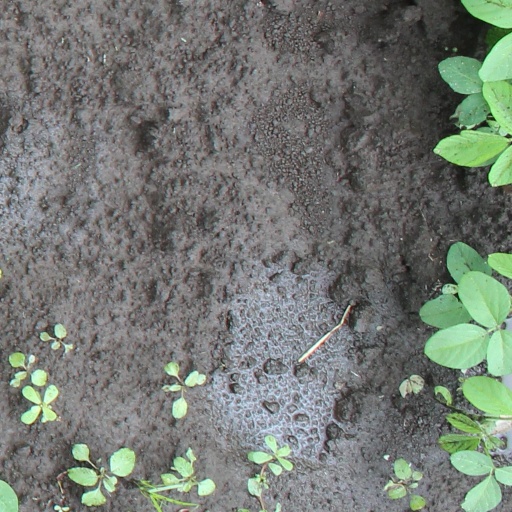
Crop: soybean